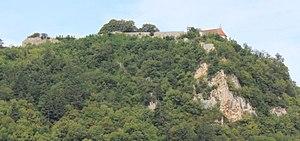
Fort Saint-André, Salins-les-Bains, Jura, France
Le siège de Salins de 1674 est un conflit de la guerre de Hollande que subit la cité de Salins dans le comté de Bourgogne, du 4 au 21 juin 1674. Avant-dernier siège de l'histoire de la ville de Salins, il oppose les Français conduits par le duc de la Feuillade à la garnison comtoise commandé par le conseiller au parlement Charles Pelissonnier. Ce siège est mené dans le cadre de la deuxième conquête de la Franche-Comté.